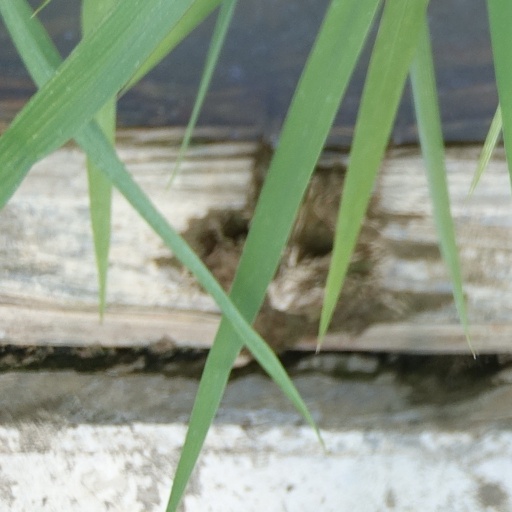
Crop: rice